Frank Bush

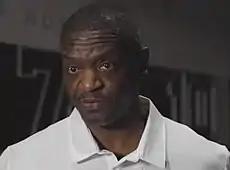
Bush in 2022

Frank Bush (born January 10, 1963) is an American professional football coach and former linebacker who is the linebackers coach for the Tennessee Titans of the National Football League (NFL). He was selected by the Houston Oilers in the fifth round of the 1985 NFL draft. He played college football for the NC State Wolfpack.